Karlsruhe

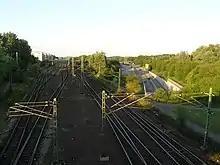
Rail yard, bypass road Südtangente

In addition to established companies, Karlsruhe has a vivid and spreading startup community with well-known startups. Together, the local high tech industry is responsible for over 22,000 jobs.